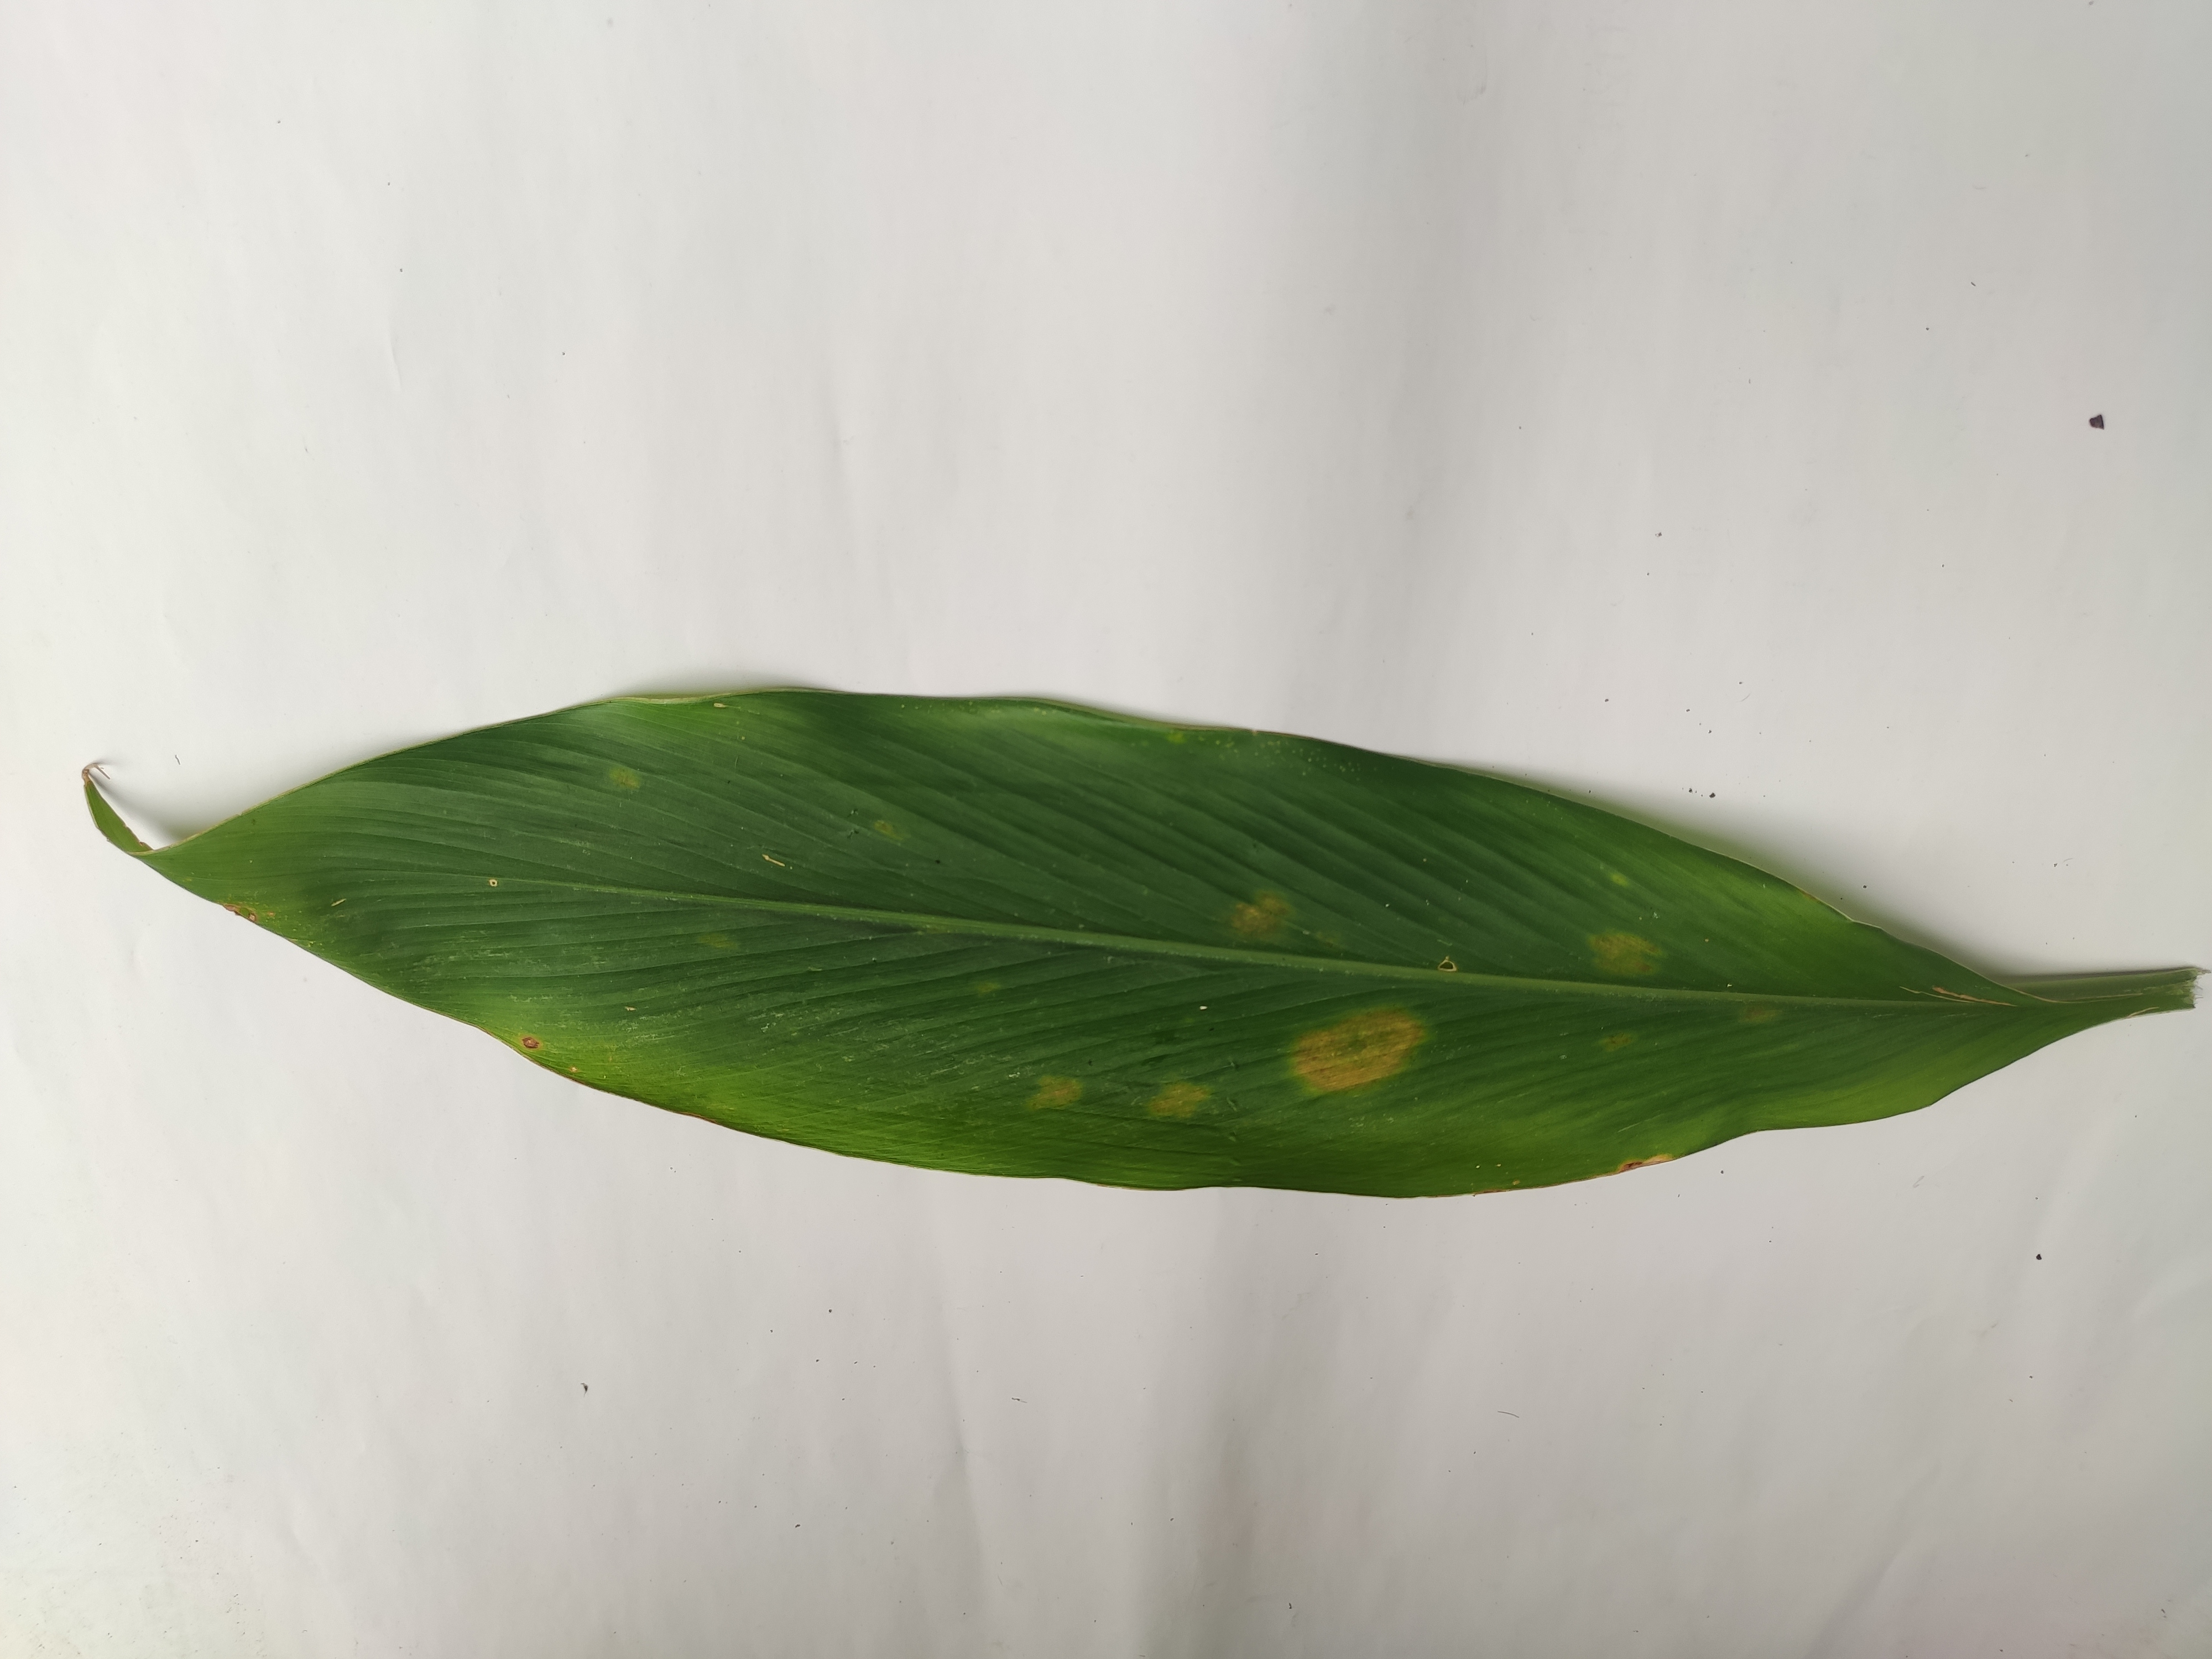
Label: Leaf_Spot